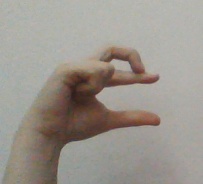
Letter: thal